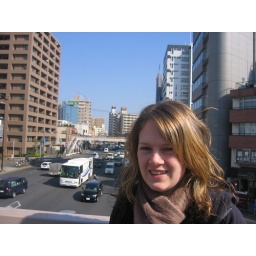
Lucy on a bridge with A tokyo street in background: A sunny day